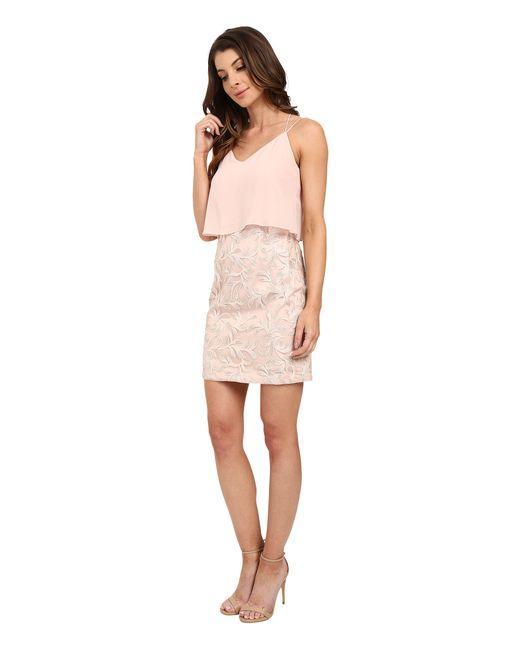
rosa blush ärmelloses Minikleid, Spitze